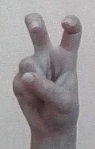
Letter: toot